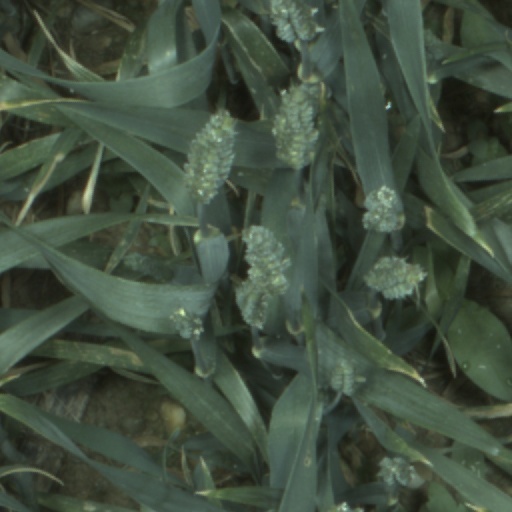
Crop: wheat